Mission Point (Mackinac Island)

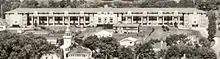
In 1957 the West Residence was built to serve international conferences. Designed by William Woollett (Los Angeles) and Rudi Barraud (Lucerne, Switzerland), it Later provided Mackinac College with administrative offices and dormitory rooms. Since then it has functioned as a hotel. In the foreground is Mission Church steeple.

Groundbreaking ceremonies at Mission Point were held by the MRA in October 1954, when 150-year-old Norway pine logs were cut and brought in from nearby Bois Blanc Island. Island resident Charles Francis was foreman of the construction crew. The logs were towed across the stormy waters of Lake Huron and floated onto the Mission Point shore before the straits froze for the winter. They were trimmed into 60-foot roof trusses for the Mission Point Theater. In addition, 45 tons of native stone were brought in by boat for building and fireplace construction. Other construction materials were stockpiled on the island. During the winter, supplies were carried across the ice by motor sled or horse-drawn sleigh, or flown to the island by four-seater plane and transported on a horse-drawn carriage to Mission Point. The work provided year-round employment for island residents and MRA volunteers. Initially a sturdy old barn (the Curry Barn) located between the Theater and Faren Cottage was attached to the east side of the Theater. The completed 14,696 ft Mission Point Theater seated 575 and was dedicated on June 4, 1955. In 1959, when plans were made to build a studio, the barn was put on wheels and relocated to the west side of the Theater. It was attached to the side of the stage and fly gallery, and integrated into the structure of the completed Theater.